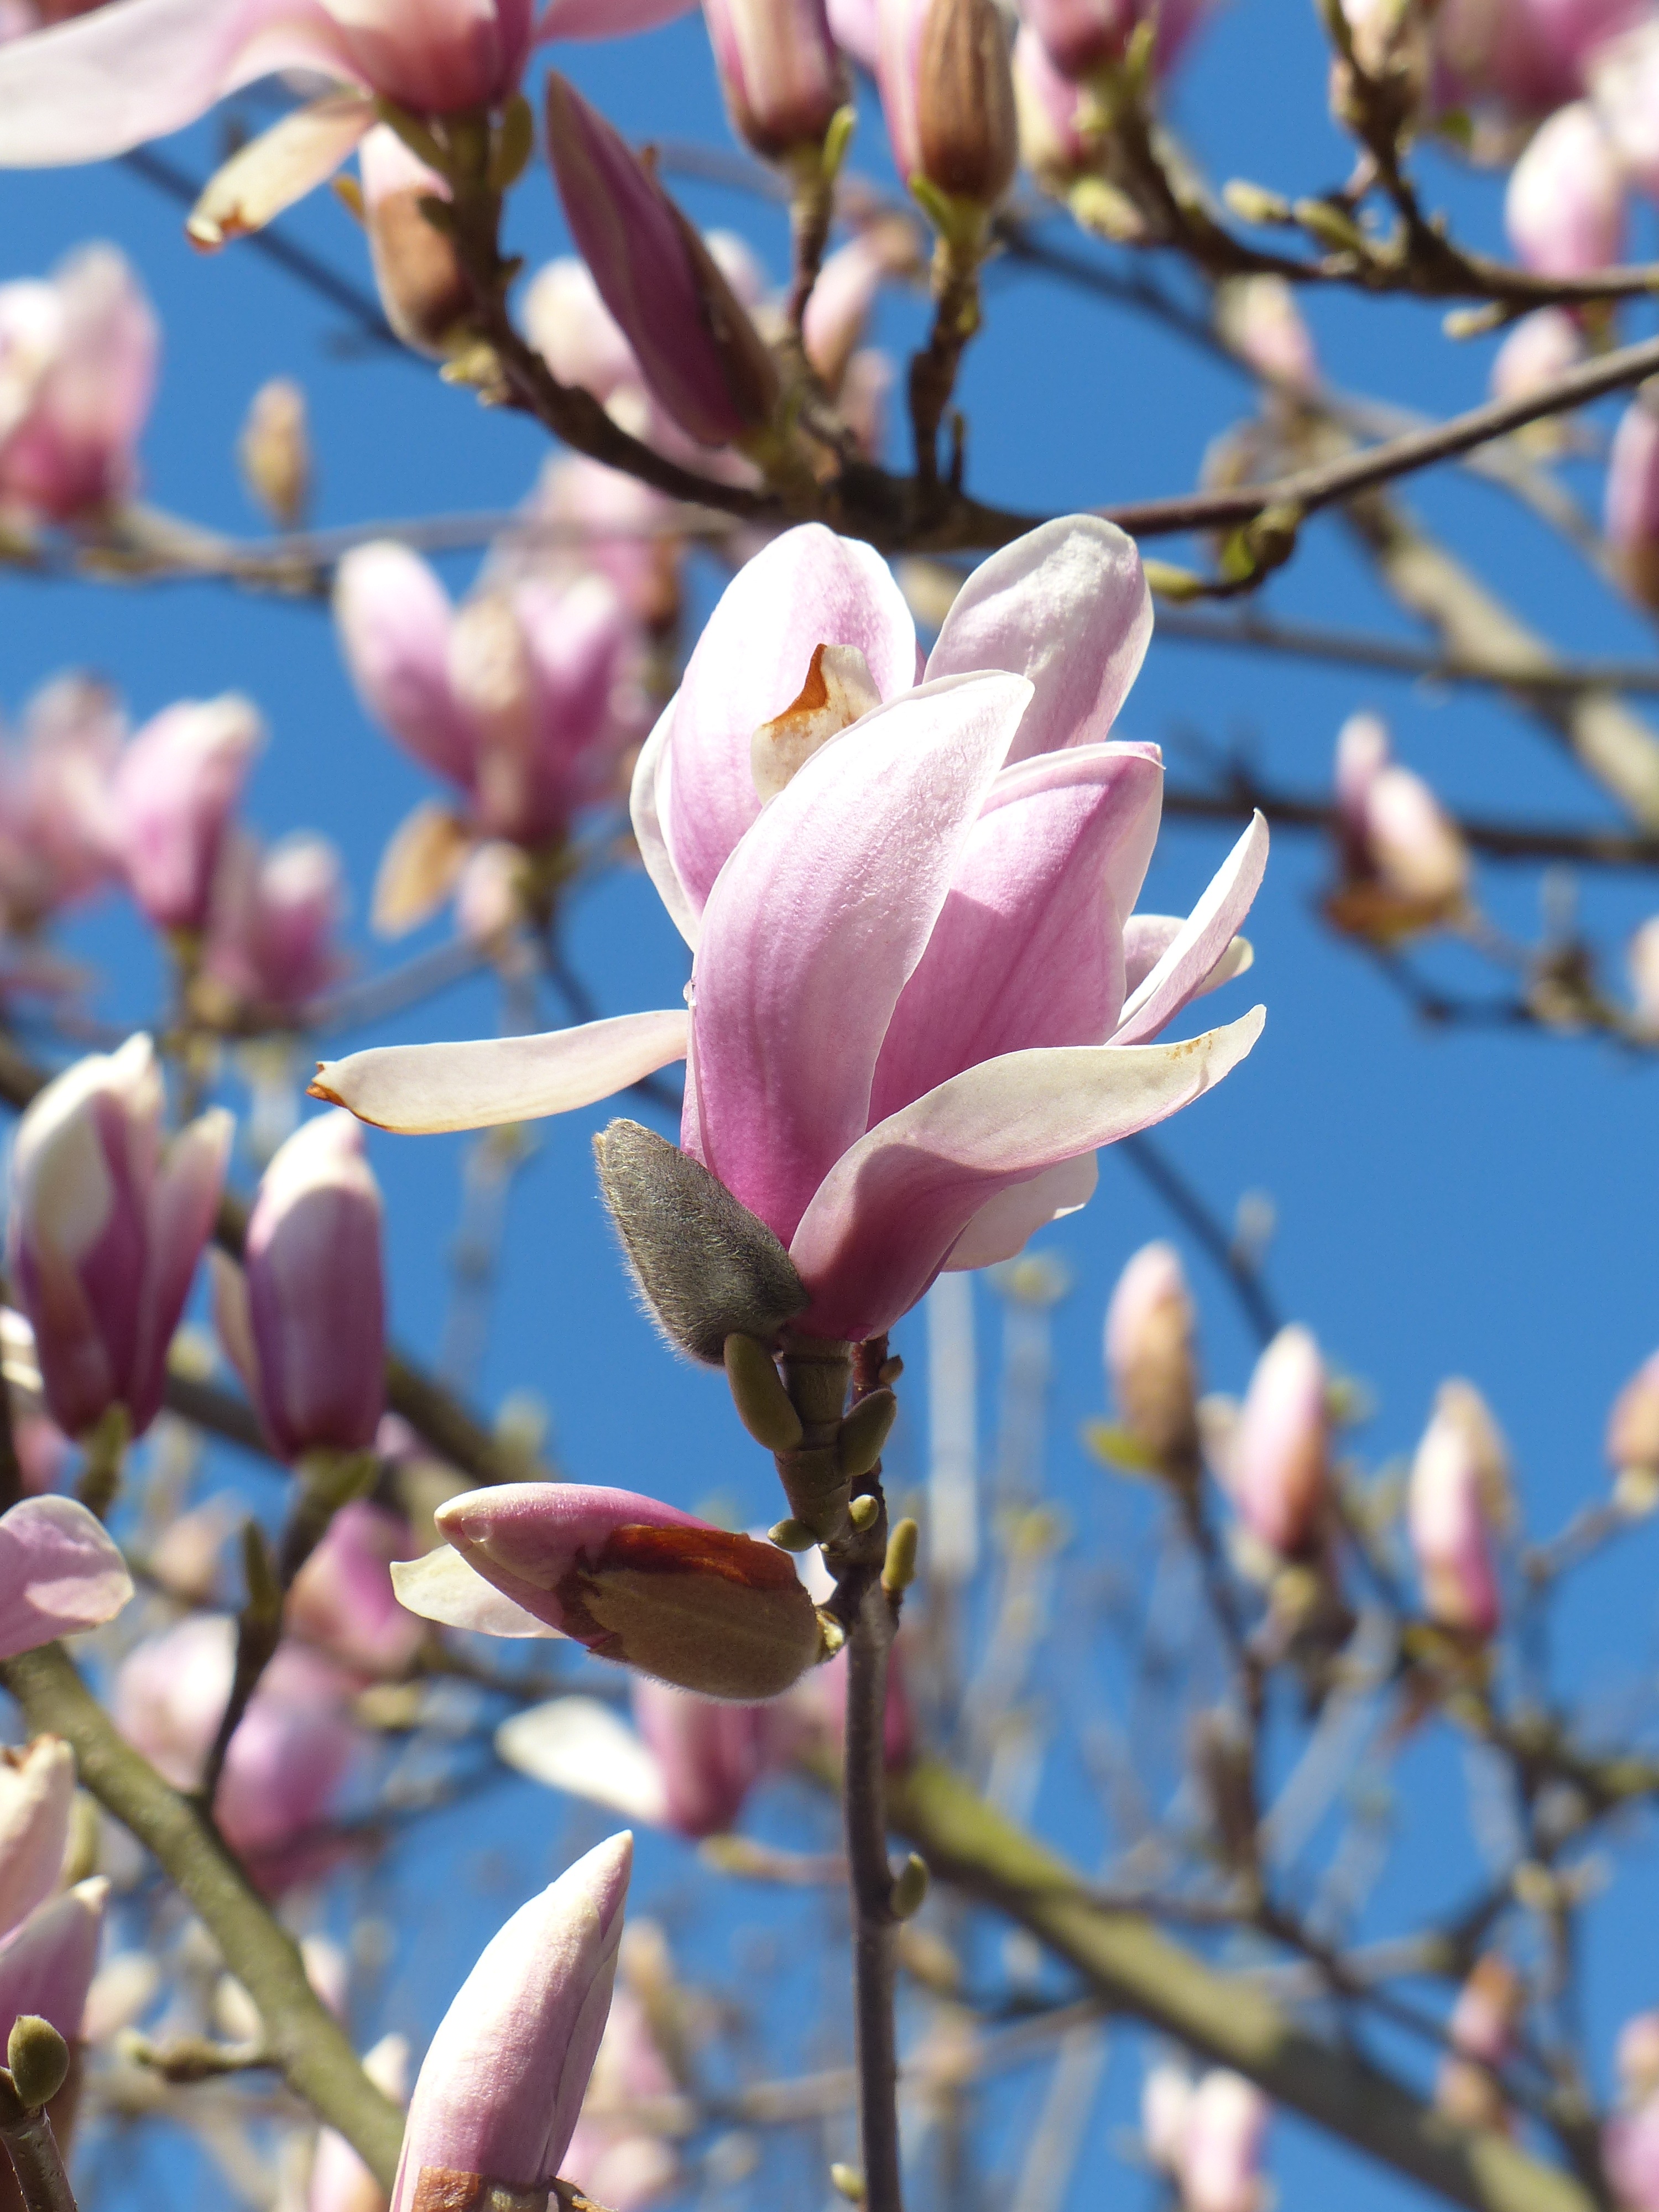
tree, branch, blossom, plant, flower, petal, bloom, spring, botany, flora, shrub, magnolia, bud, flowering plant, spring sunshine, land plant, magnolia family